Paolo Nutini

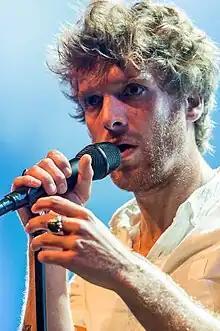
Nutini at Montreux Jazz Festival 2015

Paolo Giovanni Nutini (born 9 January 1987) is a Scottish singer-songwriter from Paisley, Renfrewshire, Scotland. Nutini's debut album, "These Streets" (2006), peaked at number three on the UK Albums Chart. Its follow-up, "Sunny Side Up" (2009), debuted at number one on the UK Albums Chart. Both albums have been certified quintuple platinum by the British Phonographic Industry. Five years later, Nutini released his third studio album, "Caustic Love", in April 2014, which debuted at number one on the UK Albums Chart and was certified platinum by the BPI. In July 2022, he released his fourth album, "Last Night in the Bittersweet".